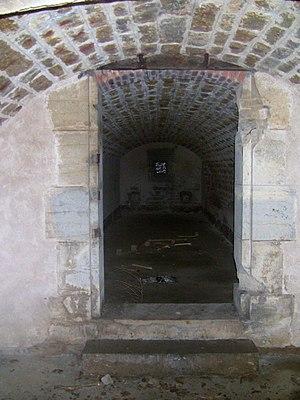
La chambre II de la traverse de la batterie extrême sud-ouest du fort de Planoise, à Besançon (Doubs, France).
Le fort de Planoise, appelé brièvement le fort Moncey, est un ensemble de fortifications militaires bisontines de type Séré de Rivières dont l'ouvrage le plus important est le fort principal situé au centre d'un véritable môle, regroupant plusieurs abris, des chemins de traverses ainsi que quatre grandes batteries annexes utilisées pour le stockage de poudre, le casernement et l'usage de mortiers. L'ensemble fortifié fut bâti à Besançon, en France, entre 1877 et 1892 dans le but de protéger le pont d'Avanne-Aveney interdisant les routes de Dijon et de Lyon, plusieurs voies ferrées capitales ainsi que pour soutenir de nombreuses batteries de la ville.